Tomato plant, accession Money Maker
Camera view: tilt-top (135 deg); turntable rotation: 270 degrees
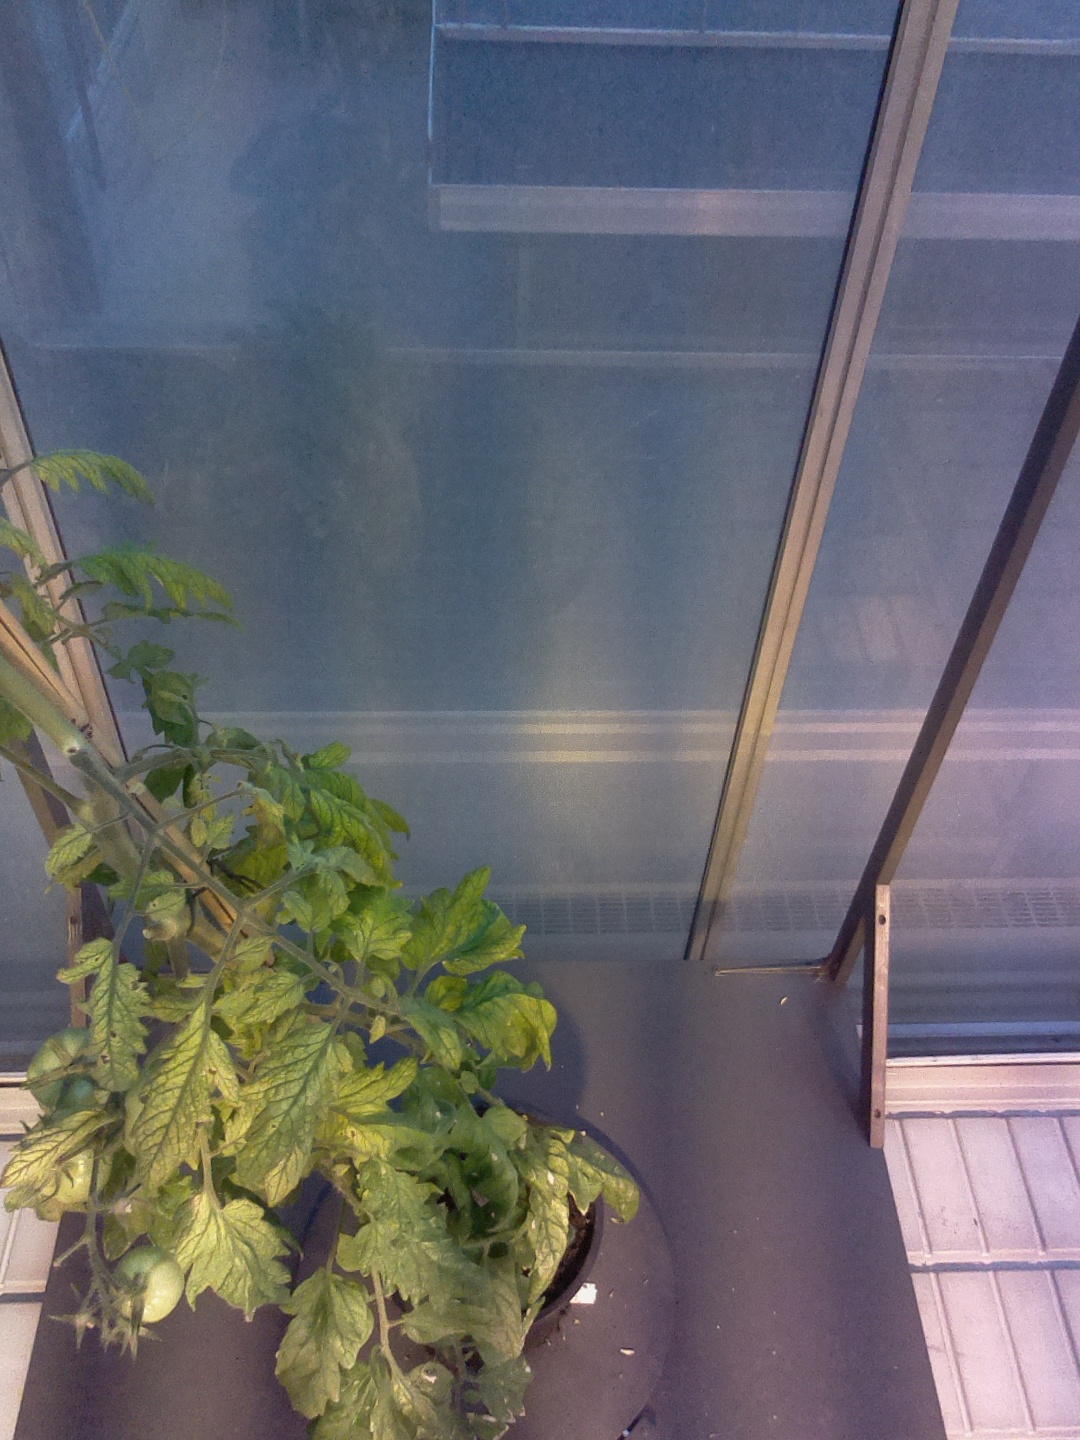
BBCH growth stage 79: 90% -100% of final fruit size